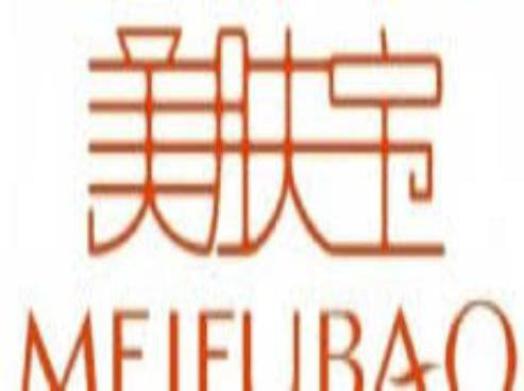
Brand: meifubao
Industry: Necessities